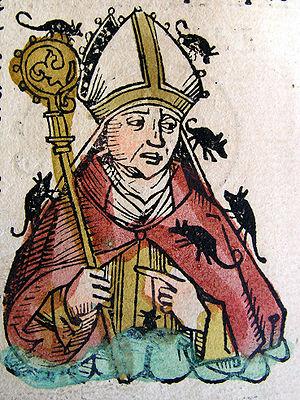
Le Mäuseturm de Bingen est une tour située sur une île du Rhin à hauteur de la ville de Bingen, l'île de Mäuseturm. Elle fut construite au XIIIᵉ siècle pour servir de tour de guet pour le château d'Ehrenfels, sur la rive droite du fleuve.